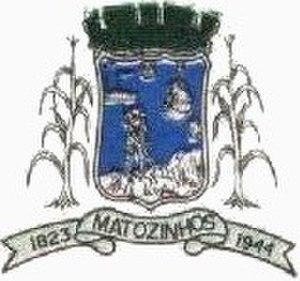
Matozinhos est une municipalité brésilienne de l'État du Minas Gerais et la microrégion de Sete Lagoas.